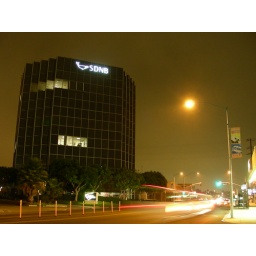
University Avenue near 32nd Street, North Park San Diego. San Diego National Bank office building on the left.